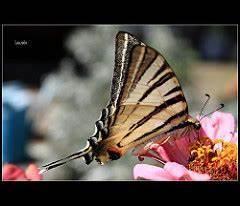
butterfly